Kajsa Bergqvist

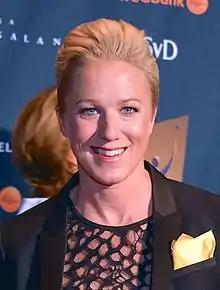
Kajsa Bergqvist during the Swedish Sports Awards inside the Stockholm Globe Arena in January 2013

Kajsa Margareta Bergqvist (born 12 October 1976 in Sollentuna, Stockholm) is a Swedish former high jumper. She won one bronze medal in the Olympic Games, one gold and two bronze medals in the World Championships in Athletics and one gold and one bronze in the European Championships. Her personal outdoor record of , set in Germany in 2003, is also a Swedish record. Her indoor record of , set at the Hochsprung mit Musik meeting in 2006, is the world indoor record.